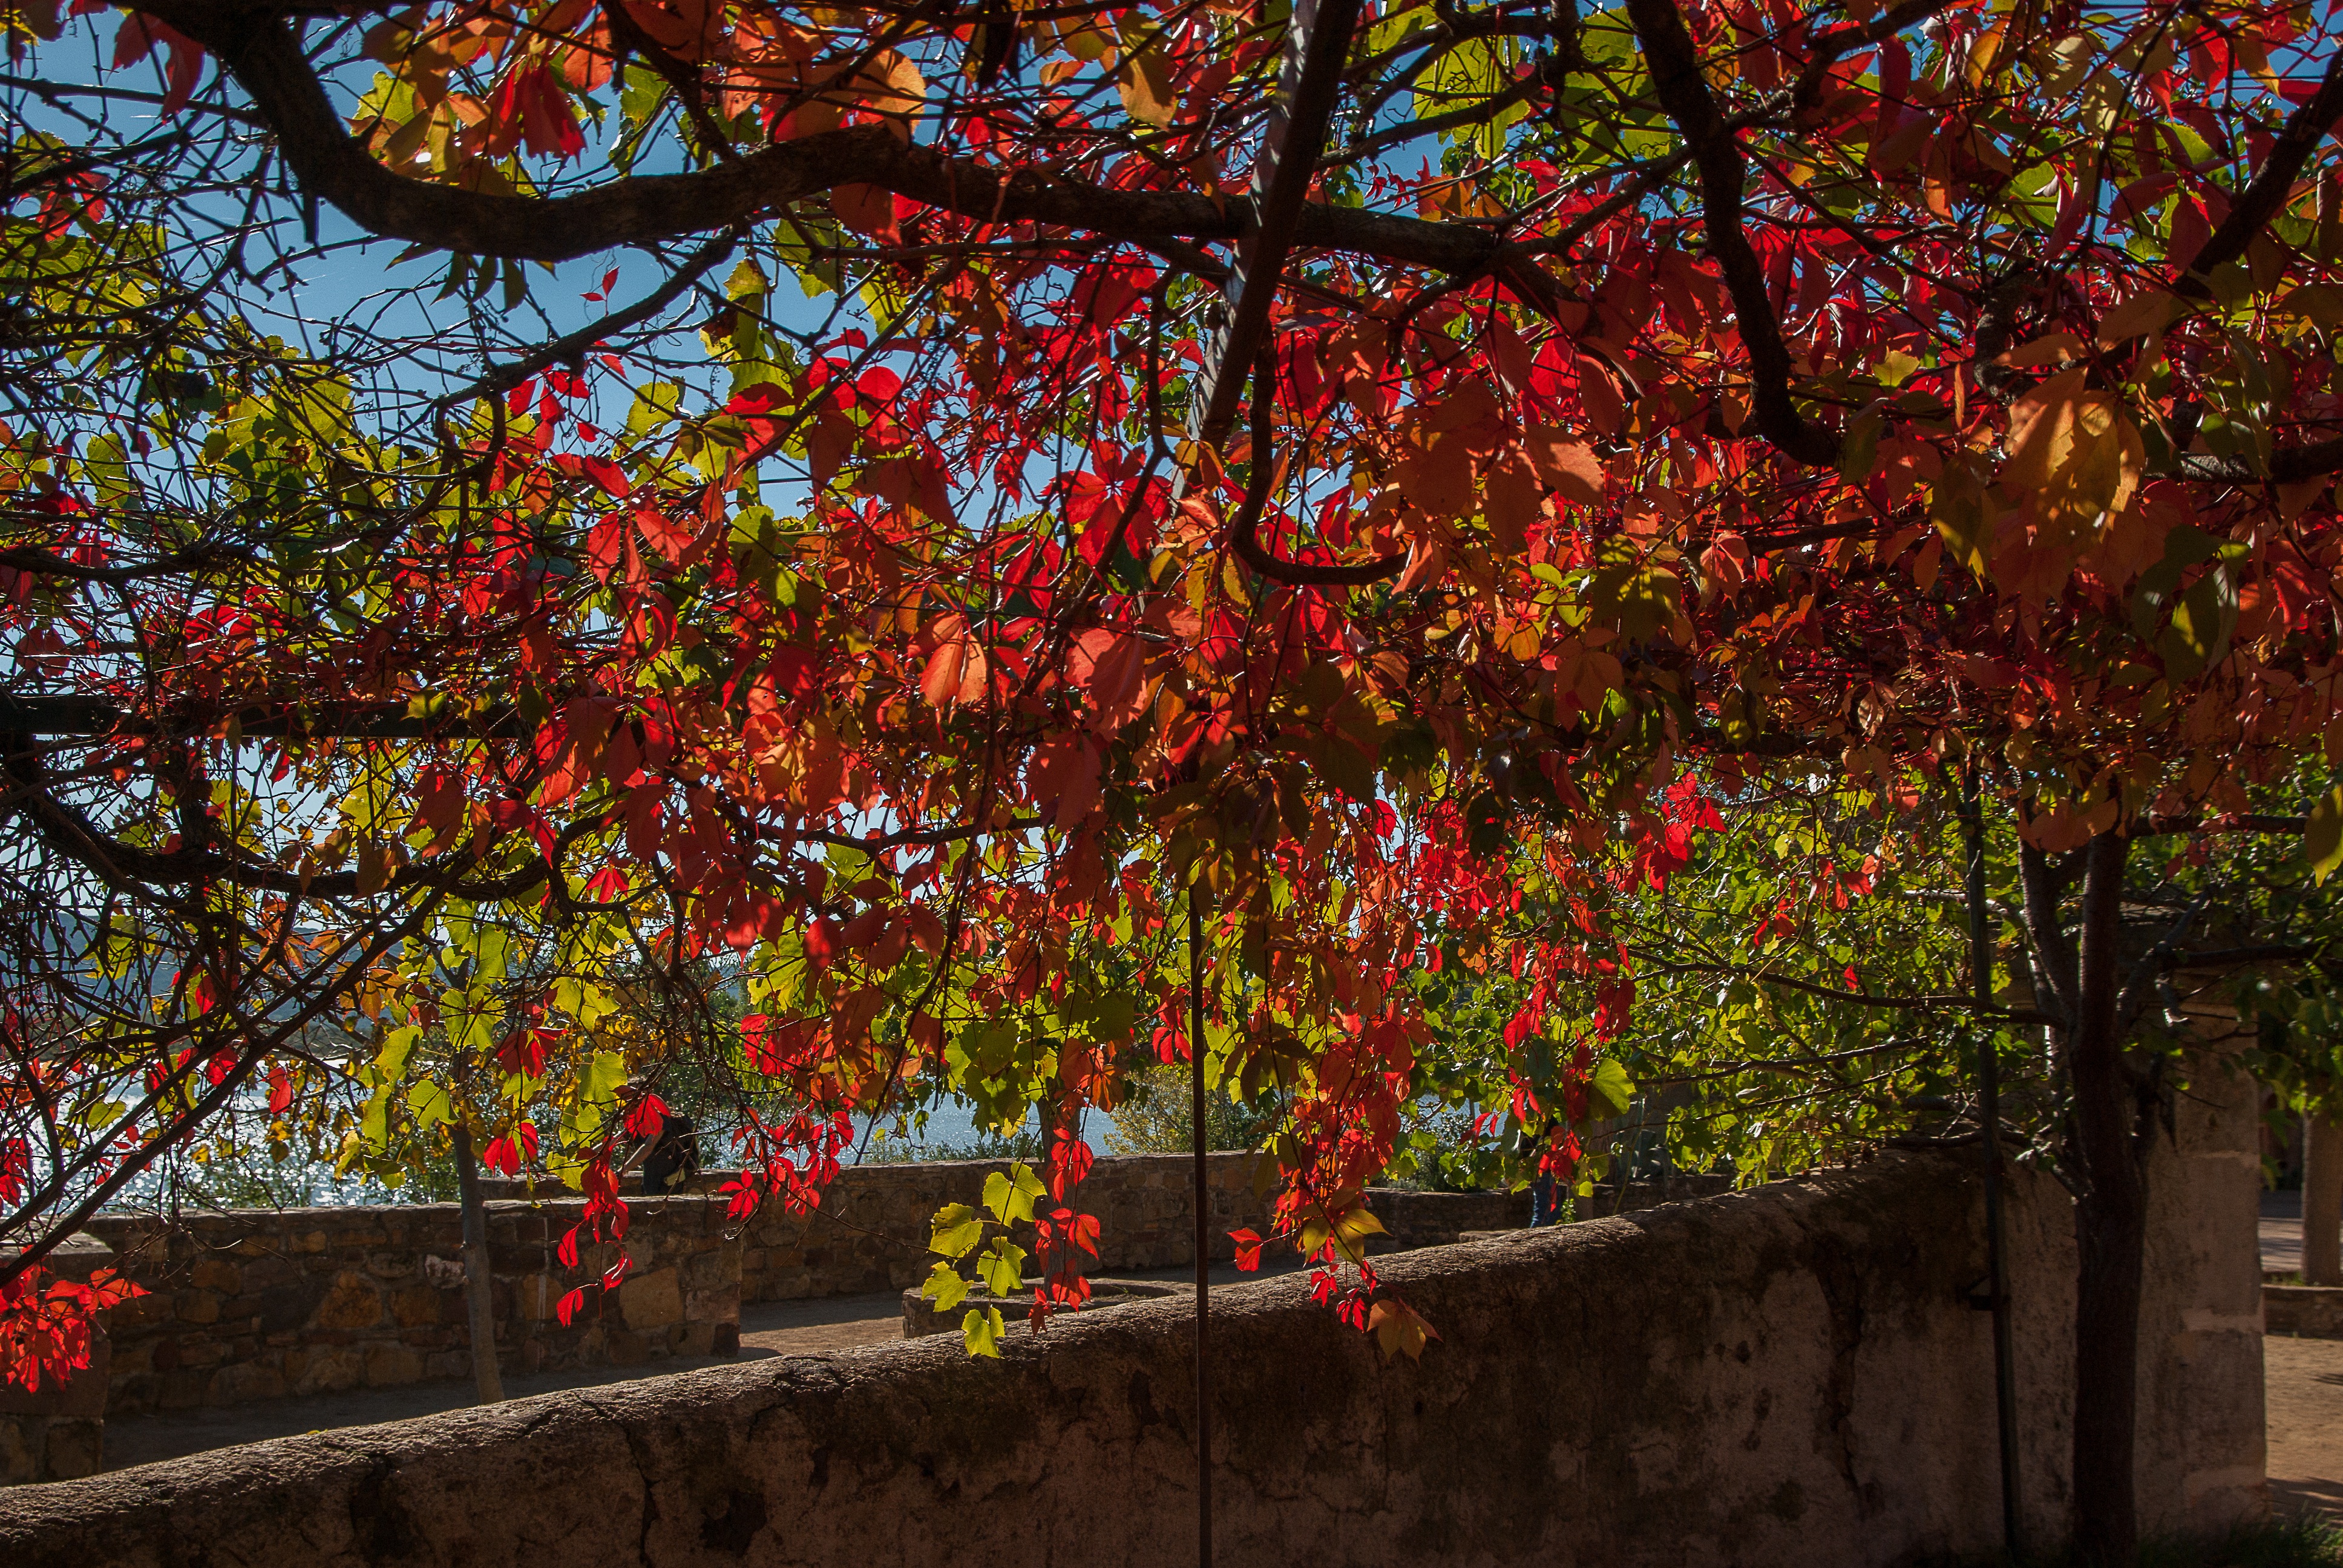
tree, branch, plant, leaf, fall, flower, foliage, autumn, botany, season, maple tree, creeper, herald, flowering plant, woody plant